Prince Guo

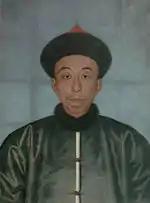

Prince Guo of the First Rank (Manchu: ; "hošoi kengse cin wang"), or simply Prince Guo, was the title of a princely peerage used in China during the Manchu-led Qing dynasty (1644–1912). As the Prince Guo peerage was not awarded "iron-cap" status, this meant that each successive bearer of the title would normally start off with a title downgraded by one rank "vis-à-vis" that held by his predecessor. However, the title would generally not be downgraded to any lower than a "feng'en fuguo gong" except under special circumstances.